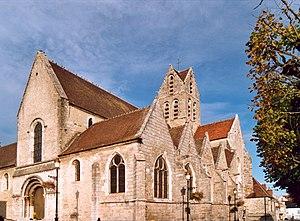
Jacques Guillaume Simonneau, né le 14 janvier 1740 à Étampes et mort dans la même ville le 3 mars 1792, est un industriel marchand-tanneur et homme politique français.